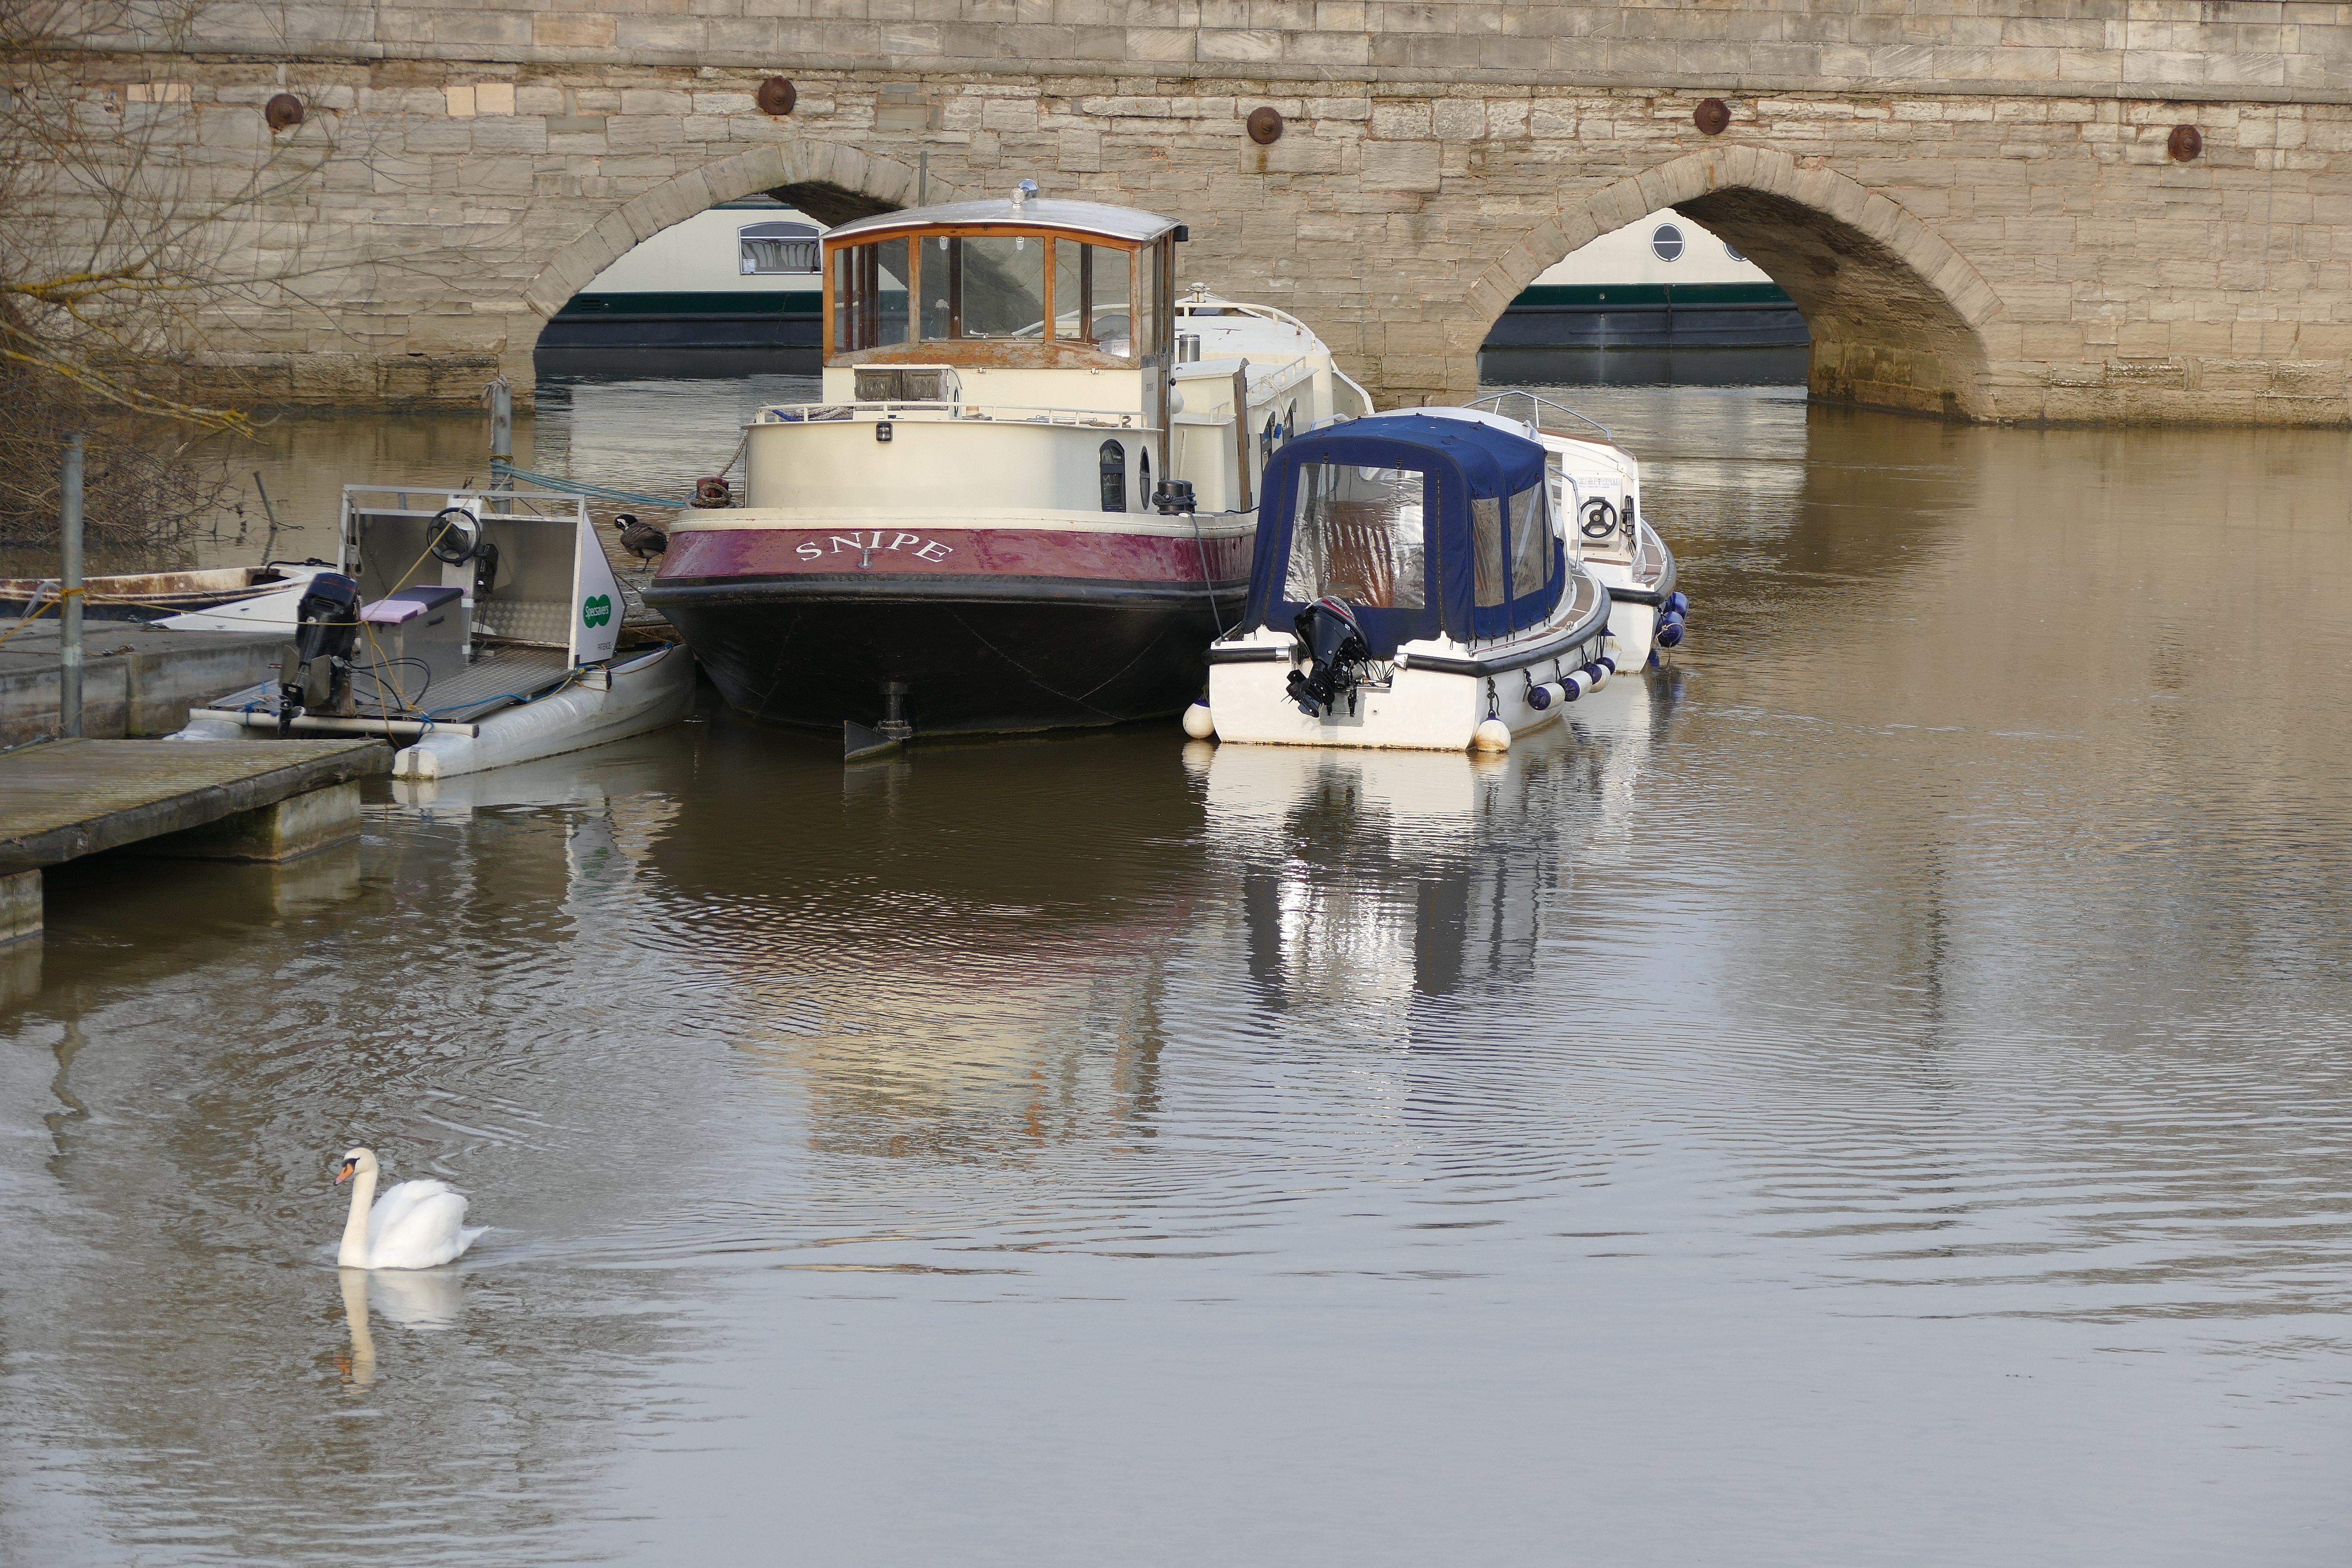
water, boat, town, city, urban, river, canal, country, europe, reflection, vehicle, waterway, uk, england, british, scene, channel, european, english, britain, united, kingdom, warwickshire, watercraft, poet, avon, stratford, shakespeare, stratford upon avon, william, river avon